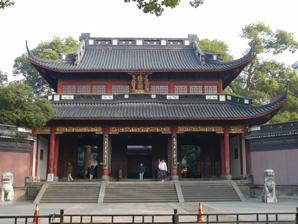
Building: Yue Fei Temple
Country: China
Year built: 1221
Building in Hangzhou, China Entrance to the temple The Yue Fei Temple or commonly known in Chinese as Yuewang Temple ( simplified Chinese : 岳王庙 ; traditional Chinese : 岳王廟 ; pinyin : Yuèwáng Miào ) is a temple built in honour of Yue Fei , a general of the Southern Song dynasty who fought against the Jurchen Jin dynasty during the Jin–Song Wars , after the capital of China moved south to Hangzhou .  The temple ground is located near the West Lake , in central Hangzhou. Map of the West Lake with the location of Yue Fei Temple The temple was first constructed during the Song dynasty in 1221 to commemorate Yue Fei. The site includes Yue Fei's Temple, Loyalty Temple and Yue Fei's Mausoleum inside.  The temple was reconstructed several times in later date.  The tombs and the tomb sculptures in the temple all date from the 12th century, and have been meticulously restored. Gallery Tombs of Yue Fei and Yue Yun Statue of Yue Fei Statue of Yue Fei outside the Temple Yue Fei is said to have had these four letters tattooed on his back: "With Full Faithfulness, Serving the State". See also Wikimedia Commons has media related to Yue Fei Temple, Hangzhou . Media about Yue Fei History of the Song Dynasty Jin campaigns against the Song Dynasty Timeline of the Jin campaigns against the Song Dynasty Tomb of Yue Fei Notes